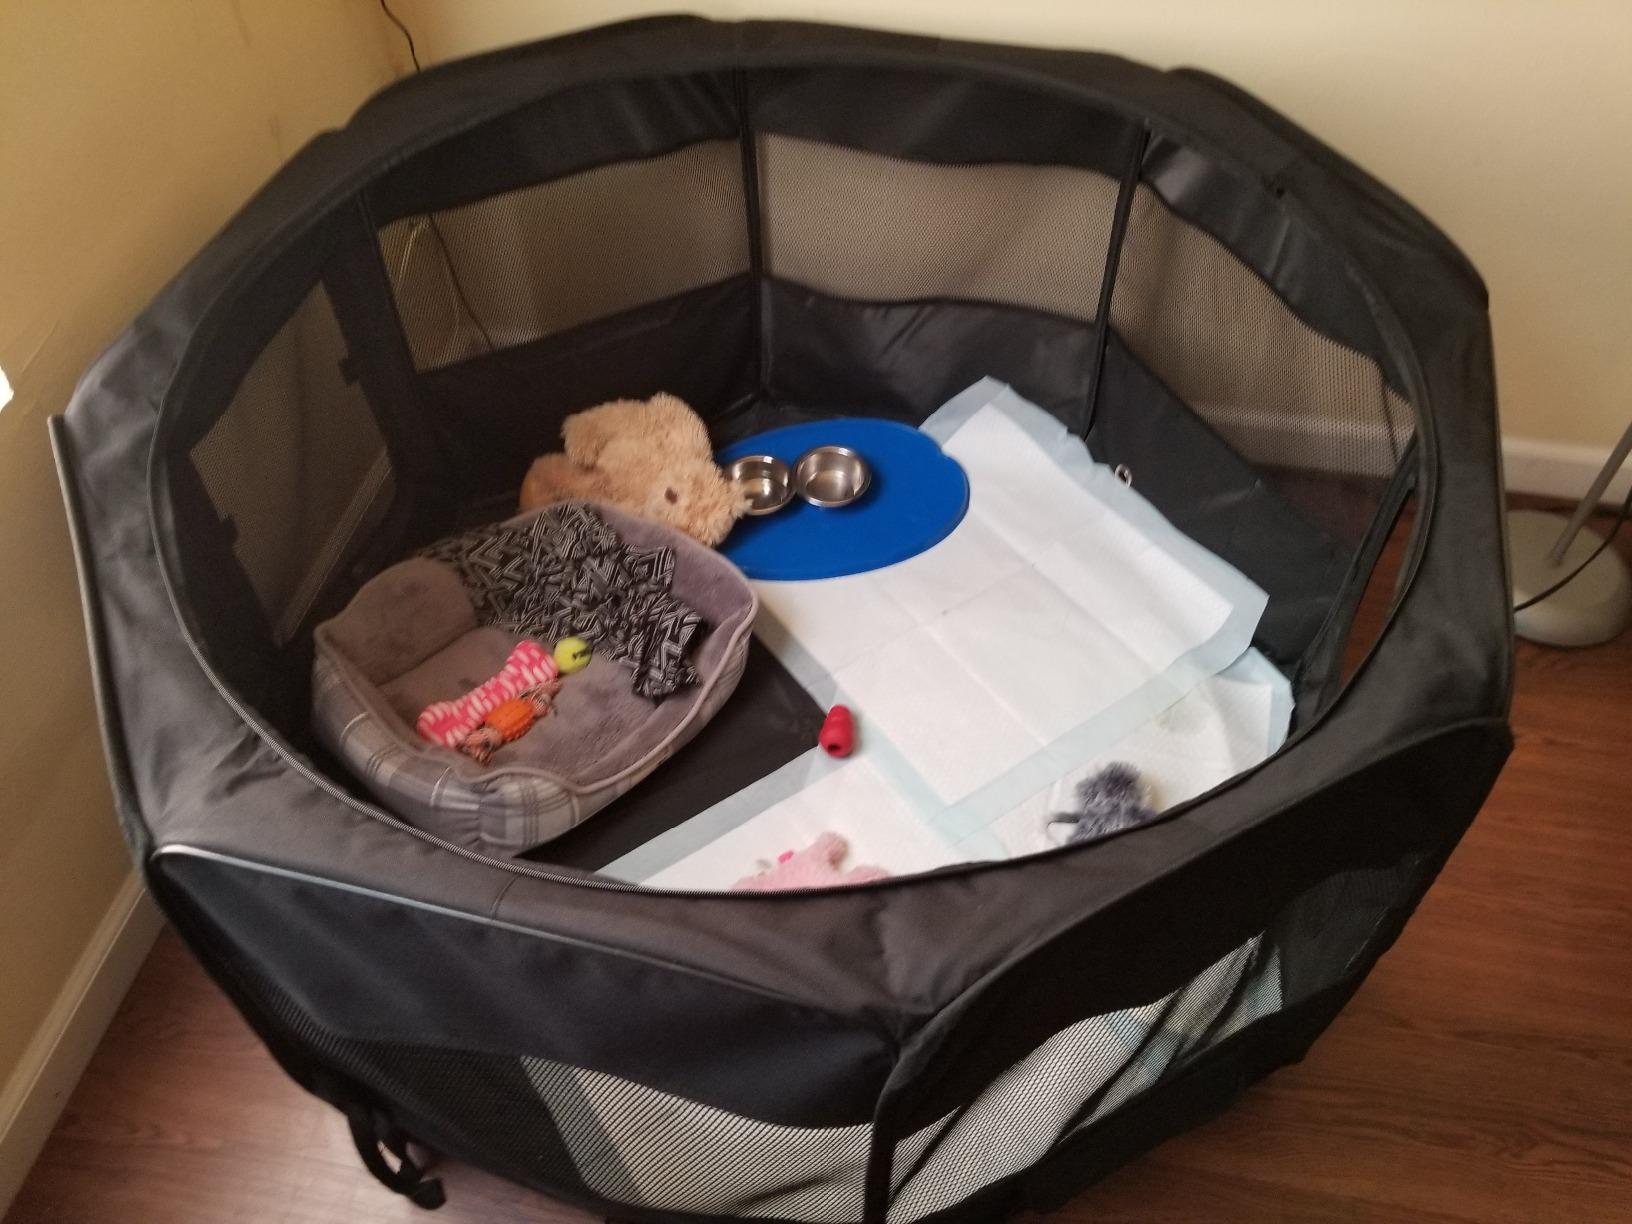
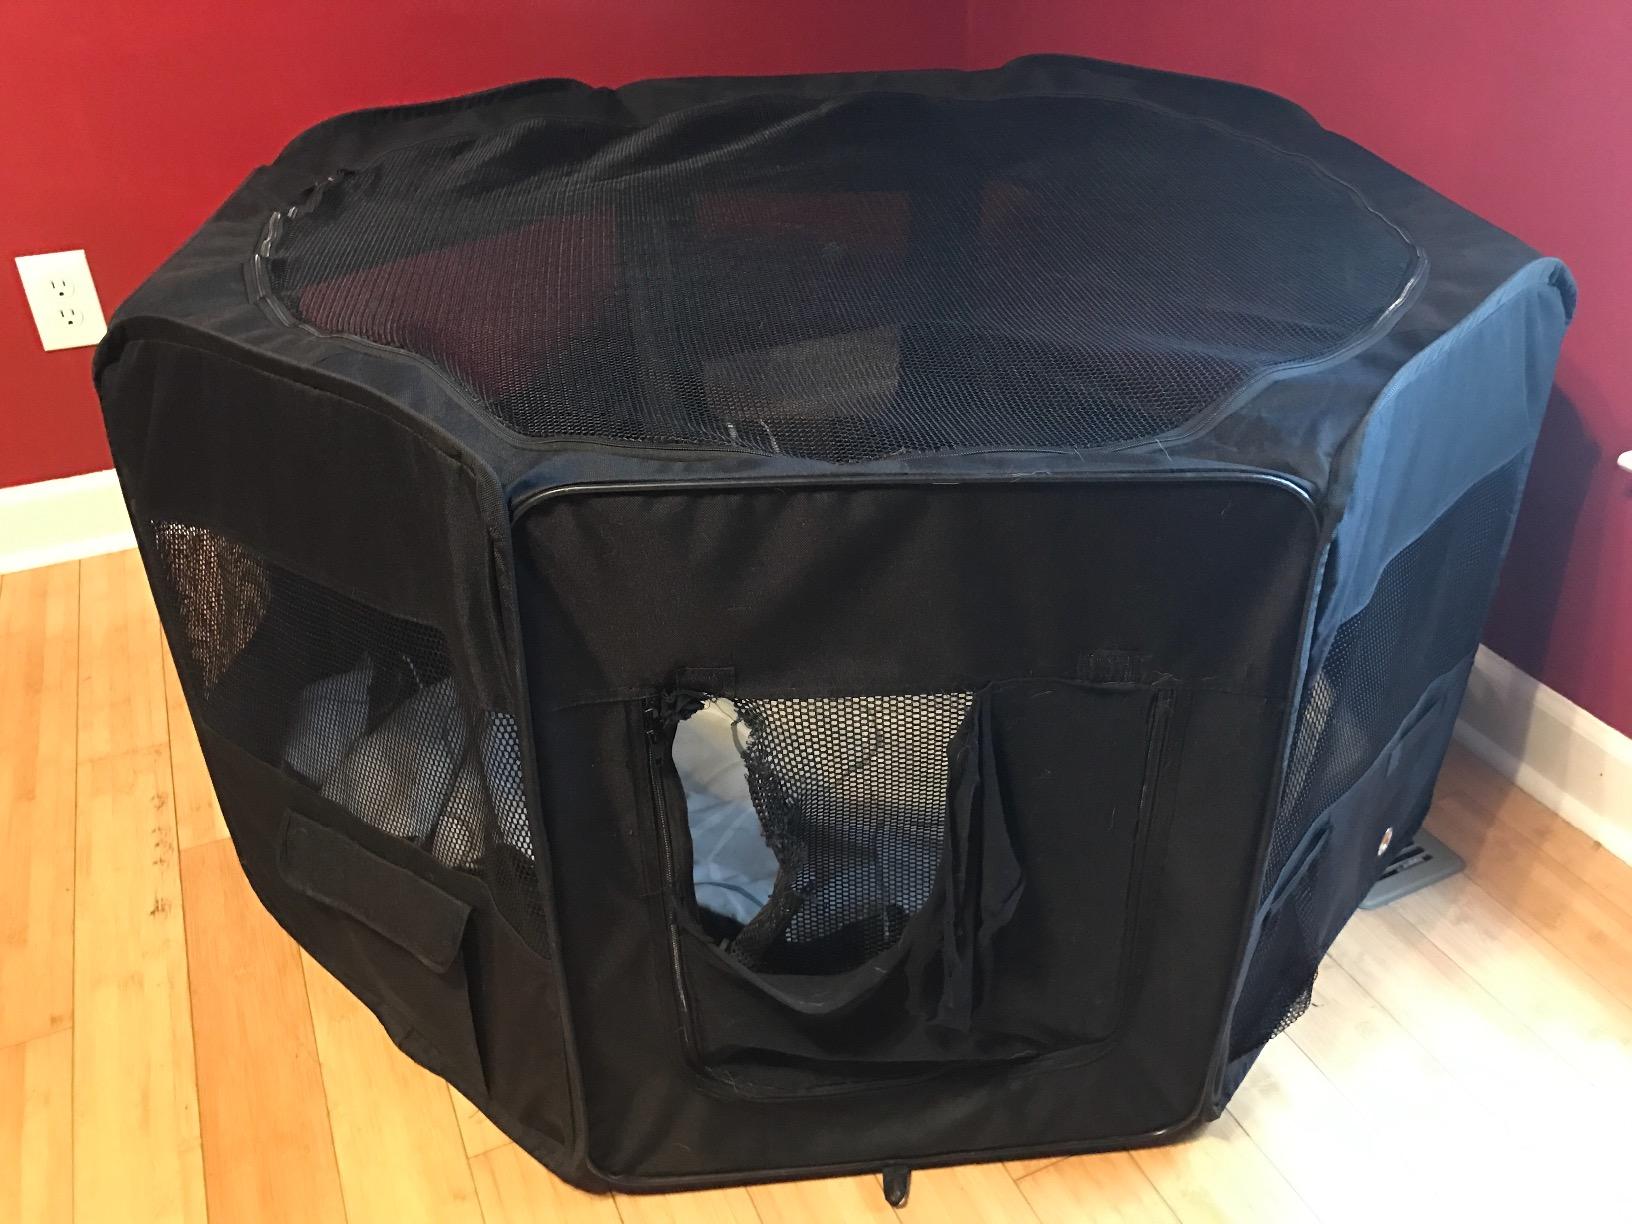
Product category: items_kennel
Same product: yes